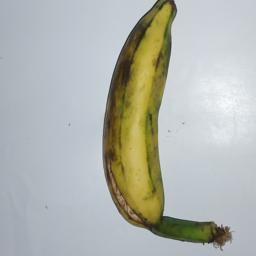
Banana variety: Champa Kola